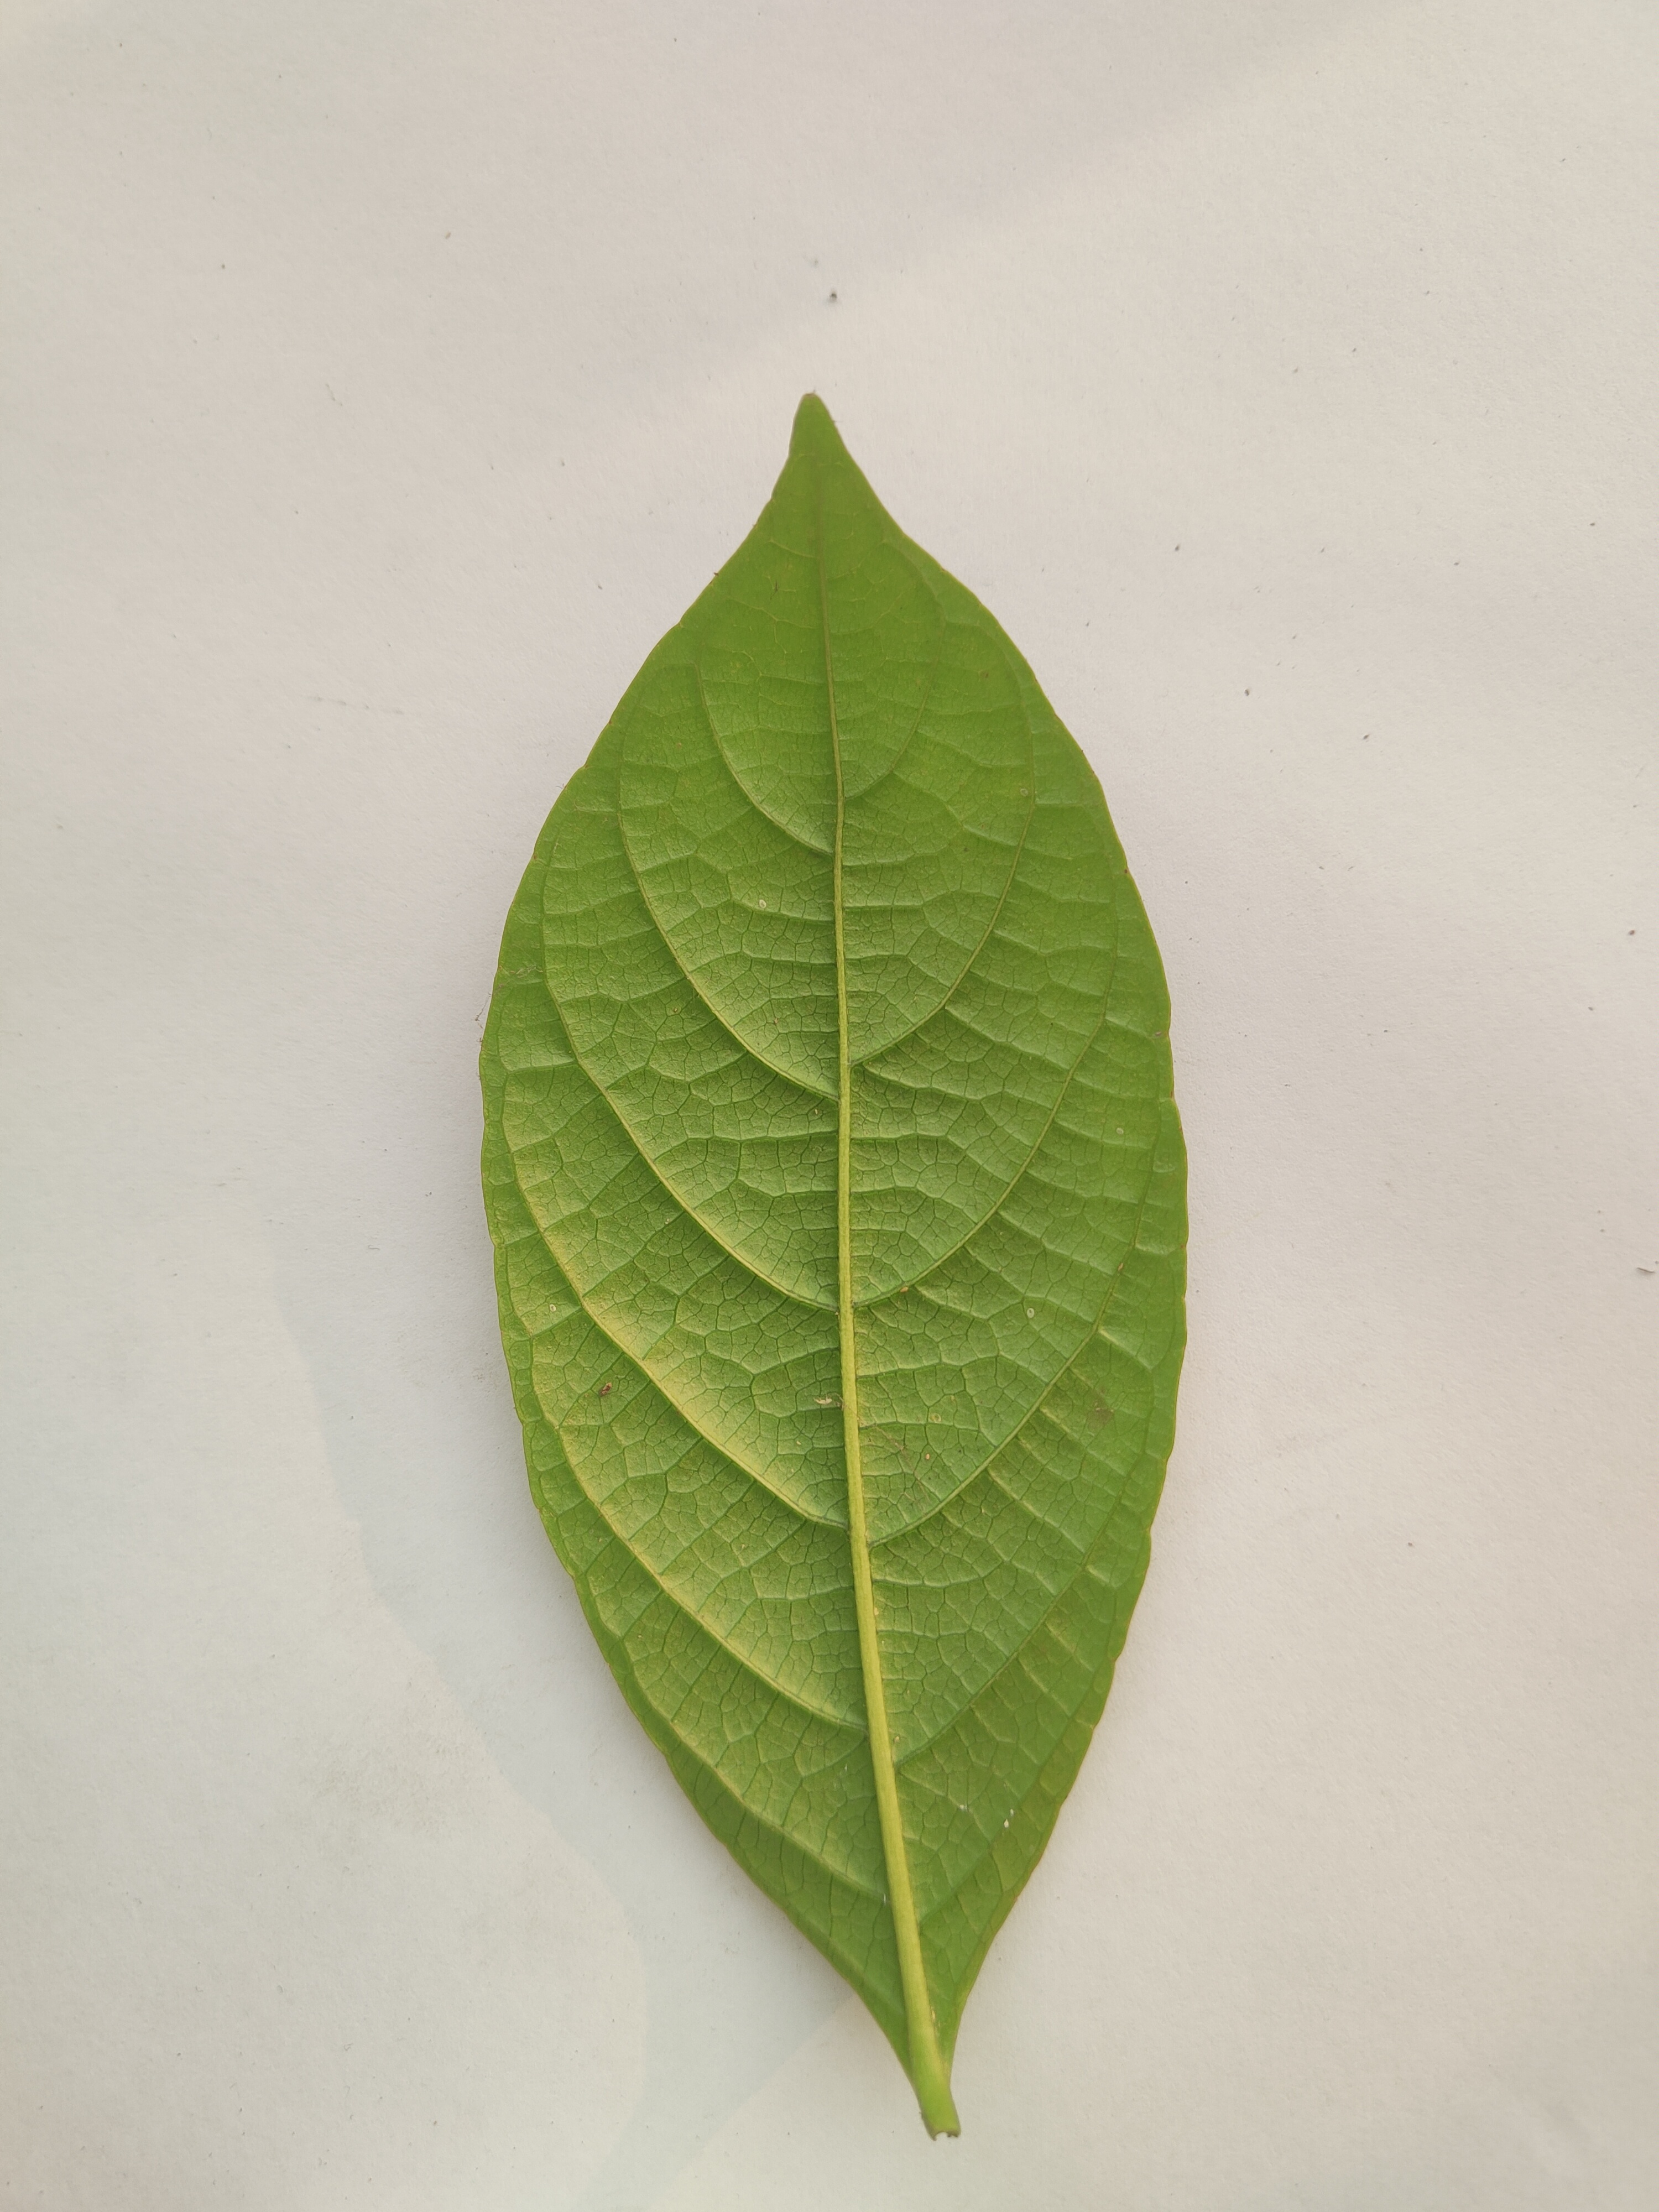
Leaf variety: Lotkon